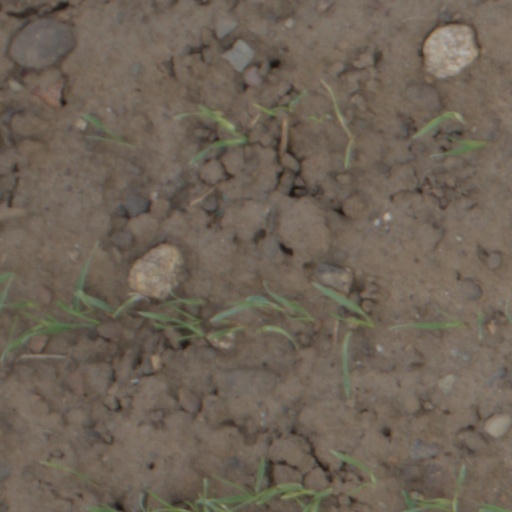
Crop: wheat